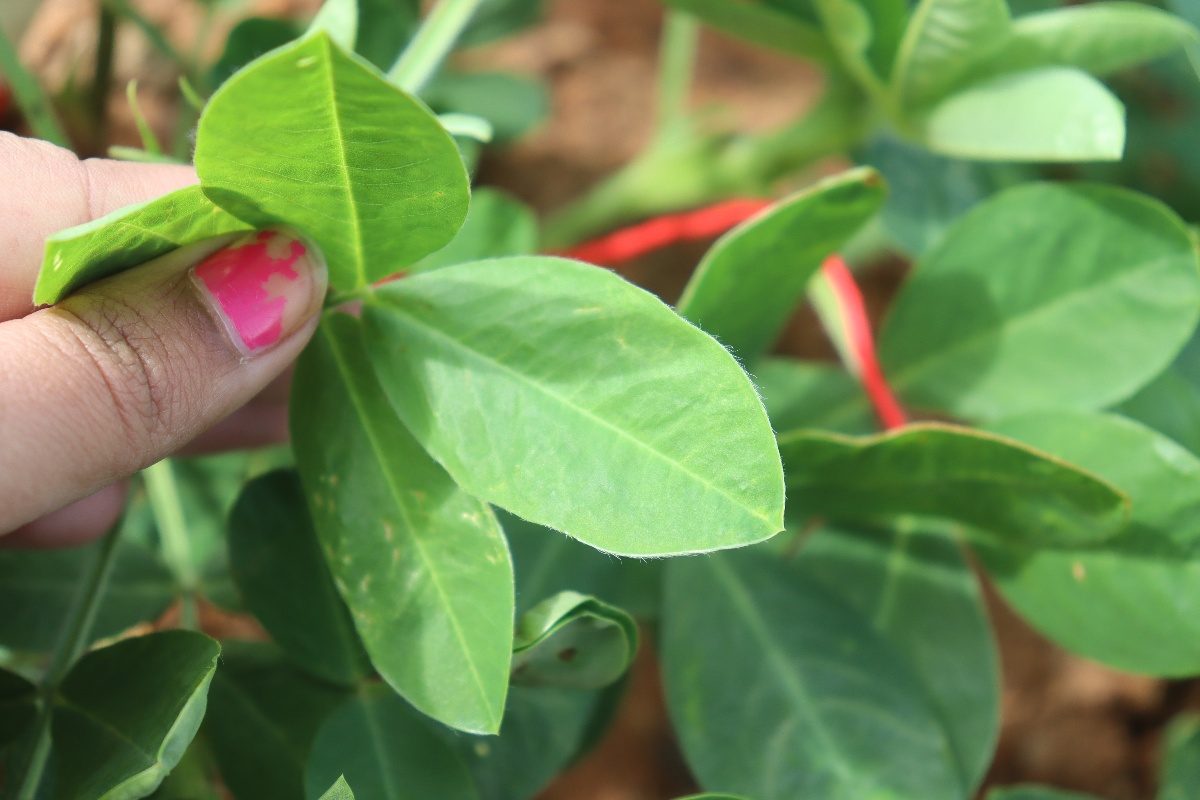
Label: healthy leaf